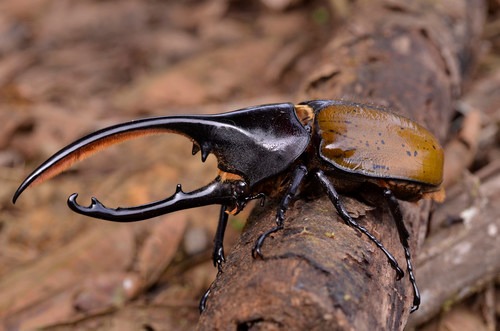
Scientific name: Anartia jatrophae
Common name: White peacock
Family: Nymphalidae
Order: Lepidoptera
Pollinator type: Primary pollinator
Habitat: Gardens, parks, and open areas
Geographic range: Southern United States to Argentina
Conservation status: Least Concern